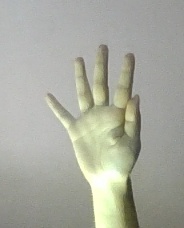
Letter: sheen